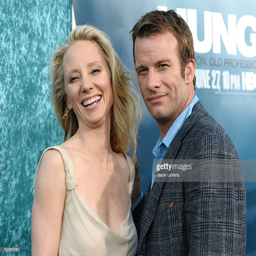
actors attend the season premiere on the lot .